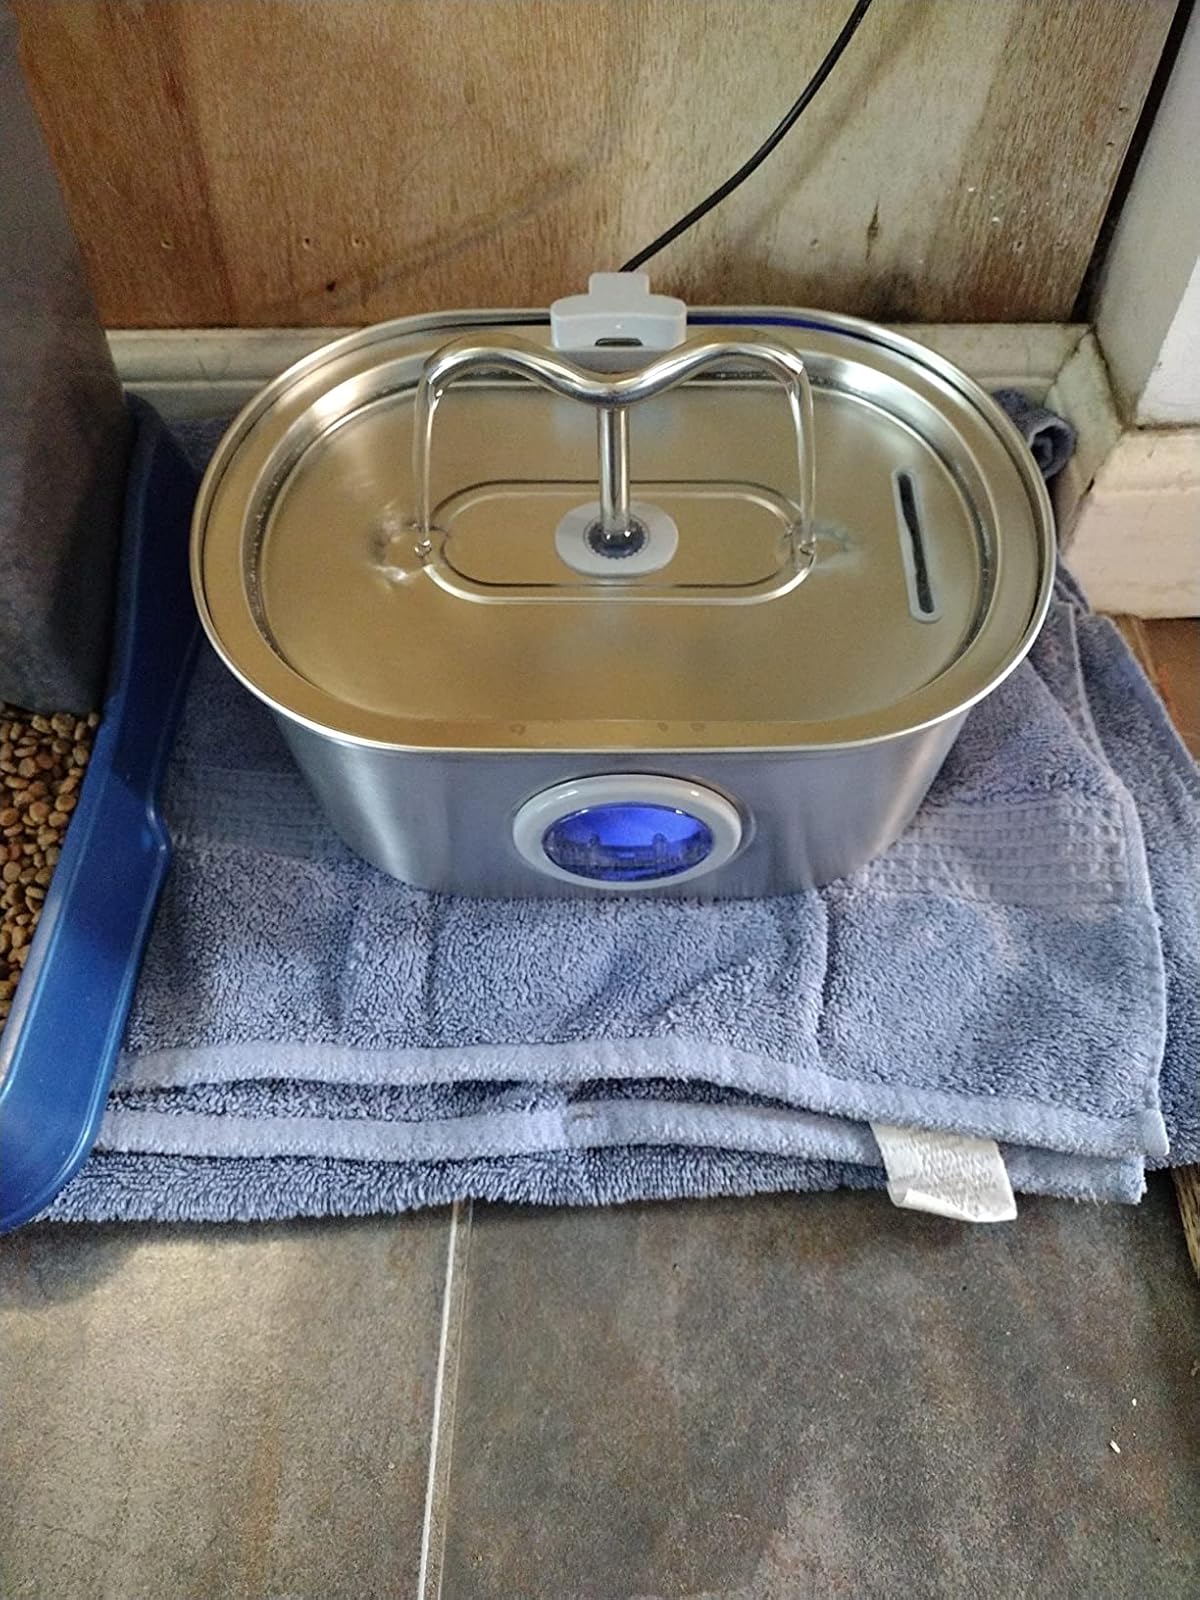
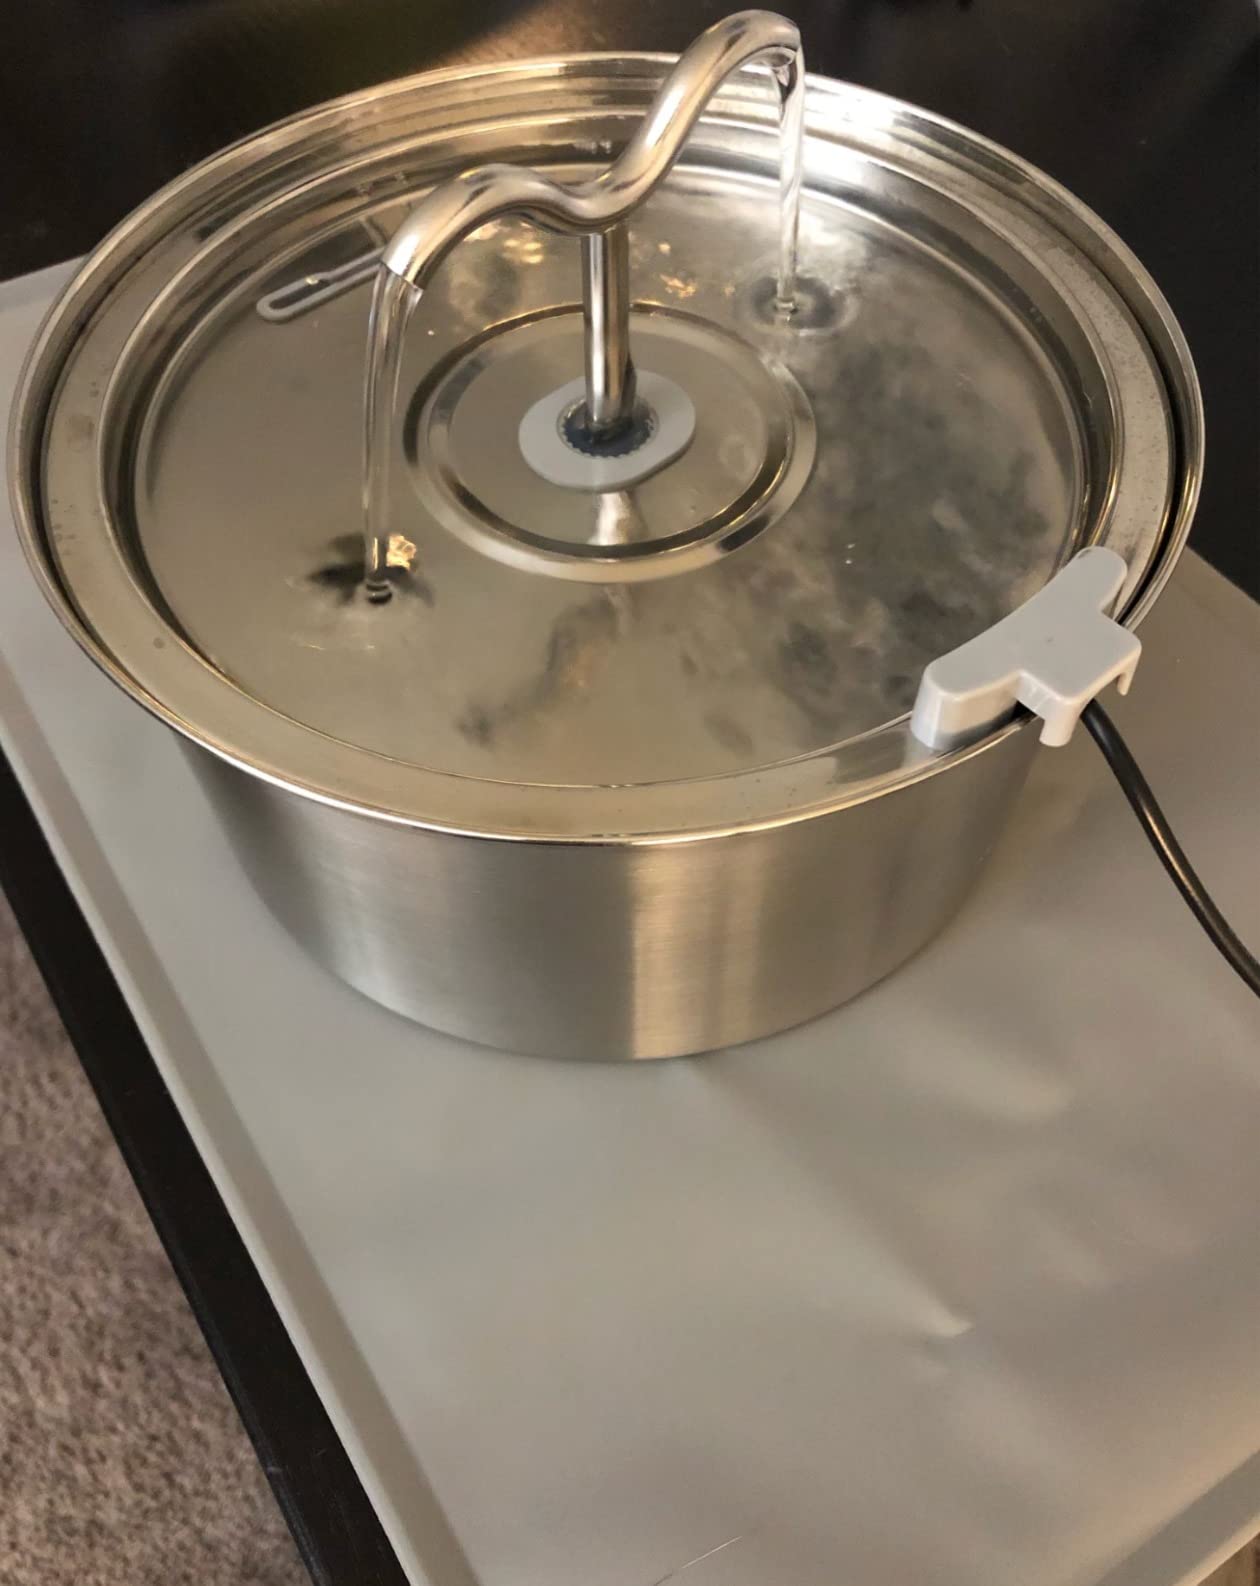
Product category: items_bowl
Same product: no